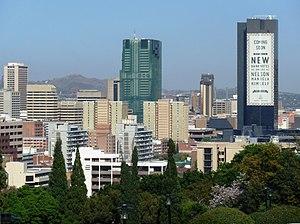
Pretoria Central est le nom du centre-ville historique de Pretoria en Afrique du Sud. Équivalent symbolique du City Bowl au Cap, Pretoria Central est aussi le centre des affaires de la capitale sud-africaine où se situe notamment la banque centrale sud-africaine.